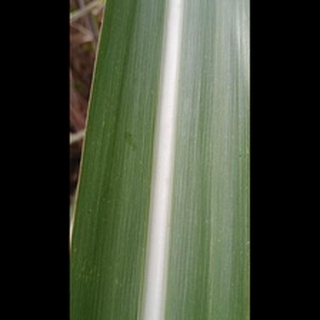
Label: healthy_sugarcane